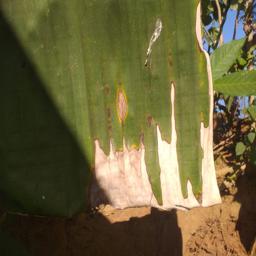
Label: MALBHOG LEAF